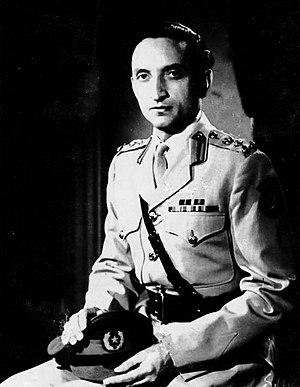
Sahabzada Yaqub Ali Khan ou plus simplement Sahabzada Yaqub Khan, Yaqub Ali Khan ou même Yaqub Khan est un militaire, diplomate et homme politique pakistanais né le 23 décembre 1920 à Rampur et mort le 26 janvier 2016 à Islamabad. Il a été deux fois ministre des Affaires étrangères, de 1982 à 1991 puis entre novembre 1996 et février 1997.